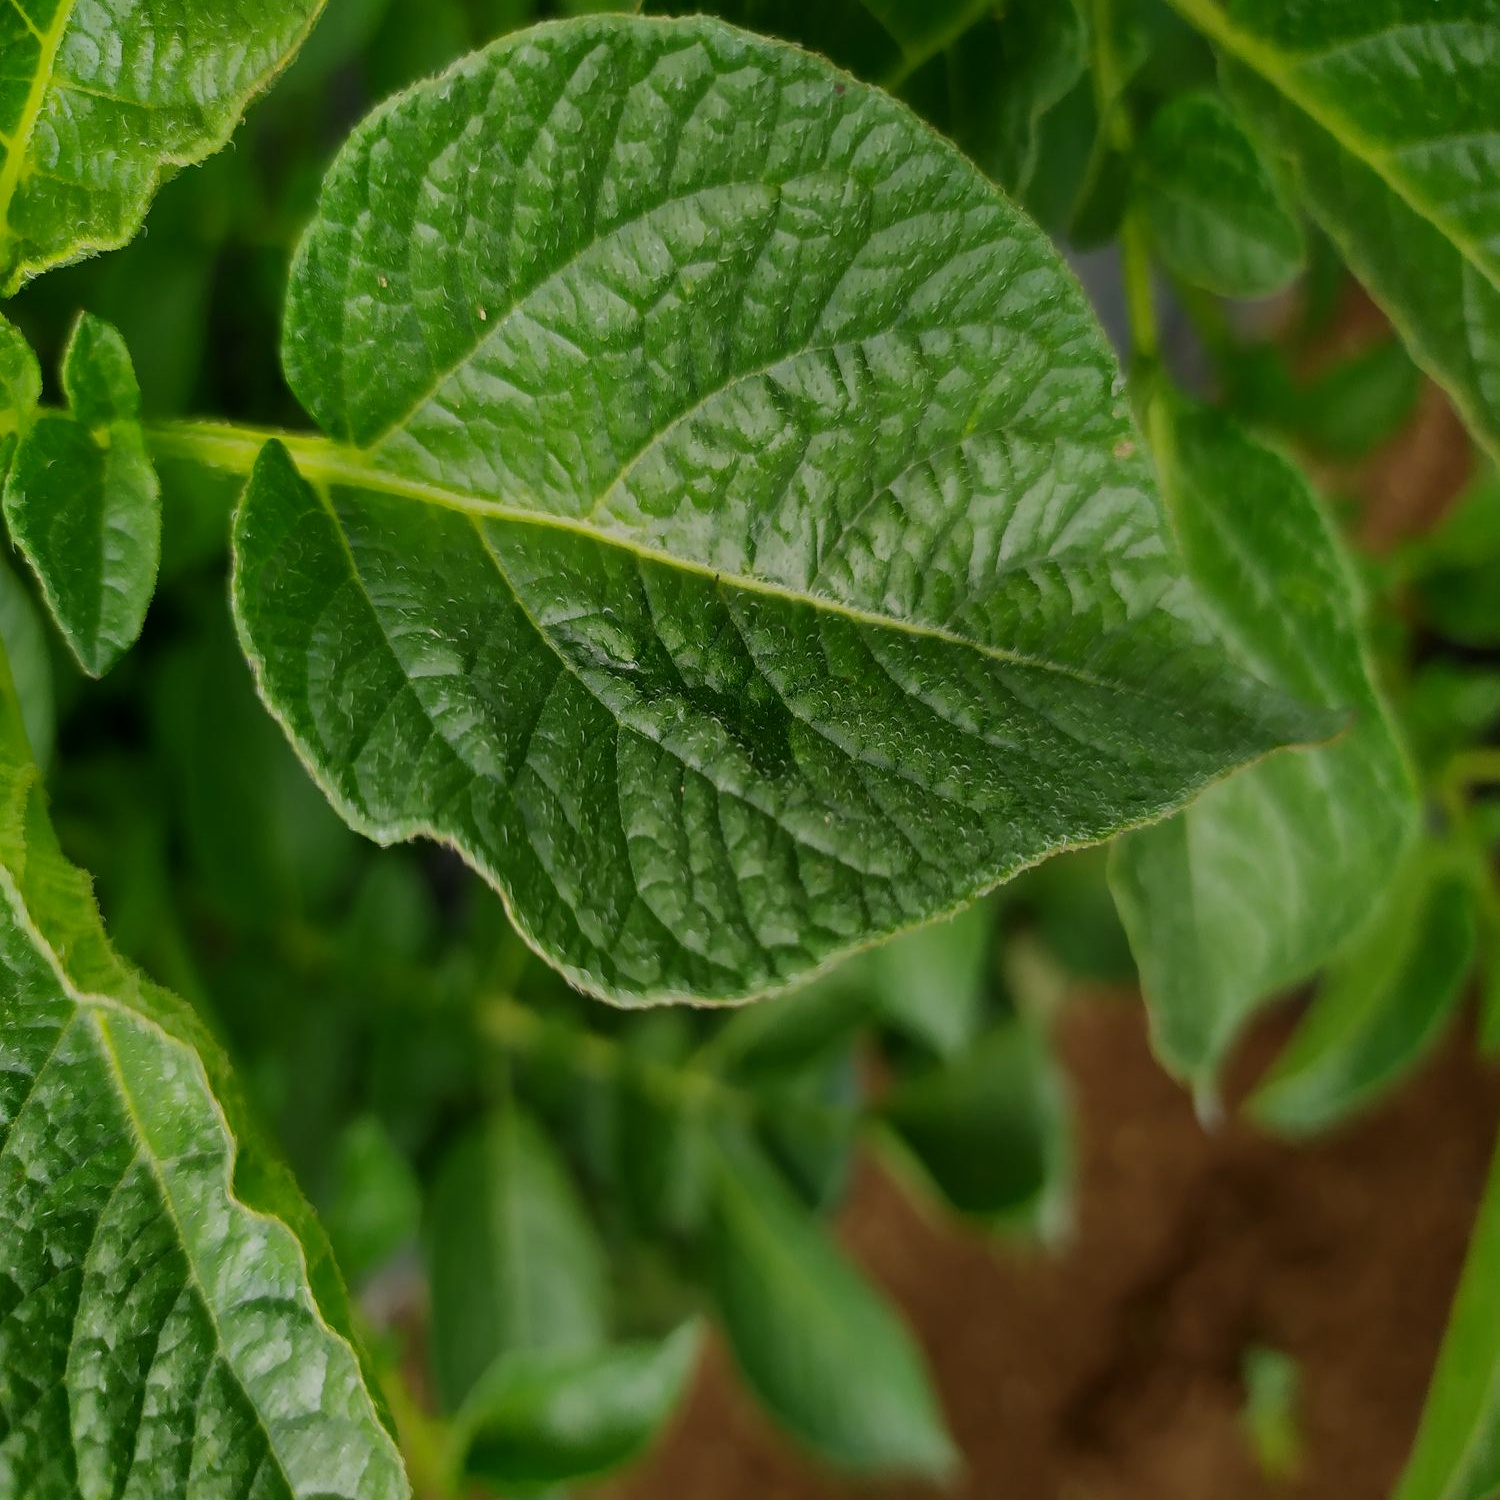
Etiqueta: Virus